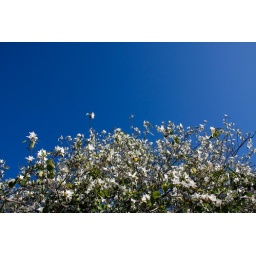
This tree looks like it is covered in snow. Beautiful white flowers.